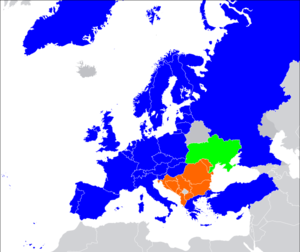
Les Balkans sont une des trois « péninsules » de l'Europe du Sud, mais cette appellation traditionnelle est parfois contestée en l'absence d'un isthme : les géographes préfèrent le terme de « région ». Elle est bordée par des mers sur trois côtés : la mer Adriatique et la mer Ionienne à l'ouest, la mer Égée au sud et la mer de Marmara et la mer Noire à l'est. Au nord, on la délimite généralement par les cours du Danube, de la Save et de la Kupa. Cette région couvre une aire totale de plus de 550 000 km² et regroupe une population de près de 53 millions d’habitants.